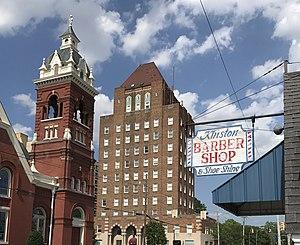
La ville de Kinston est le siège du comté de Lenoir, situé en Caroline du Nord, aux États-Unis. Sa population est de 21 677 habitants d'après le recensement de 2010.